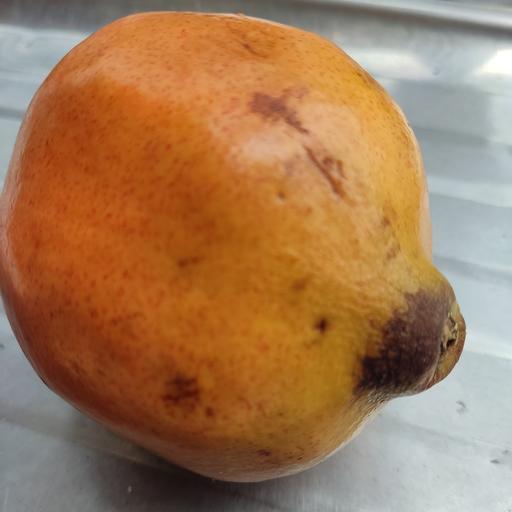
Crop type: Pomegranate